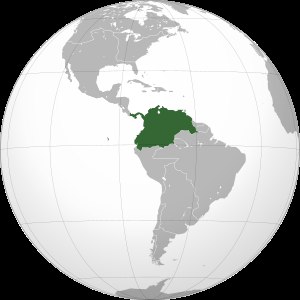
Vicekongedømmet Ny Granada
Vicekongedømmet Ny Granadas udstrækning.
Vicekongedømmet Ny-Granada var navnet på det spanske koloniale territorium i den nordlige del af Sydamerika fra 1717/1739 til 1819. Det blev oprettet af Felipe V af Spanien, og territoriet dækkede stort set områder, som i dag tilhører Colombia, Ecuador og Venezuela samt dele af Guyana, Panama, Venezuela, Trinidad og Tobago og mindre dele af Brasilien og Peru. Hovedstaden i Ny-Granada var Santa Fé de Bogotá og territoriet blev styret af en vicekonge udnævnt af kongen af Spanien. Vicekongedømmet Ny-Granada blev oprettet i 1717 men blev afviklet i 1724 for så at blive genetableret i 1739. Vicekongedømmet i Ny-Granada erstattede blandt andet det tidligere Ny Granada som frem til 1717 var underlagt vicekongedømmet i Peru.